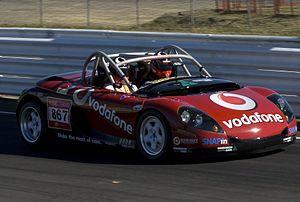
La Spider est une automobile à vocation sportive du constructeur français Renault, construite entre 1996 et 1999. Elle se décline en version avec ou sans pare-brise. Elle est le premier modèle des séries Renault Sport.